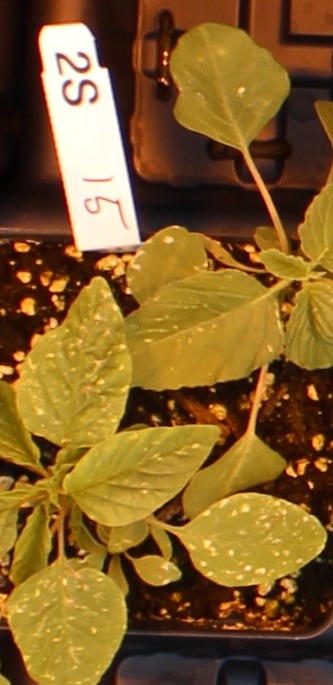
Label: Palmer Amaranth